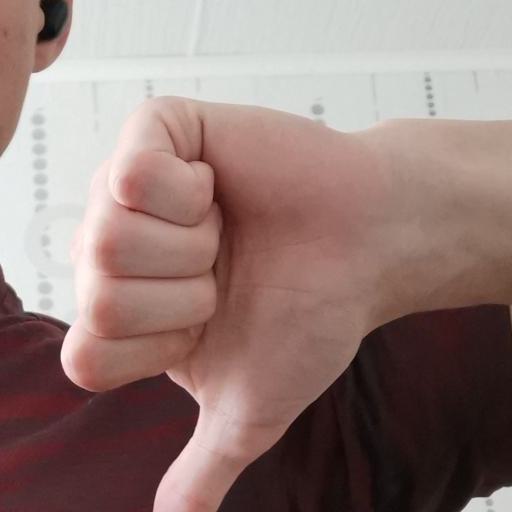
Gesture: dislike